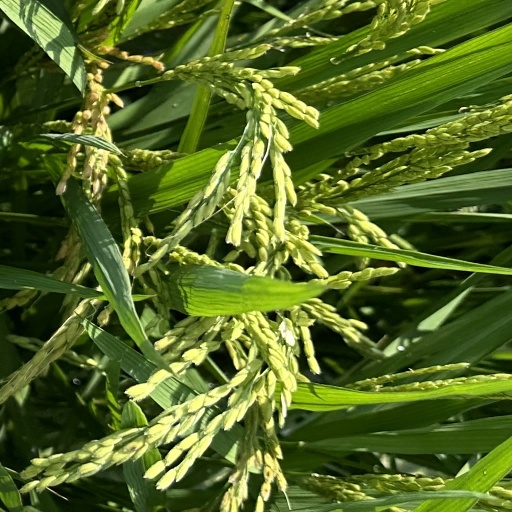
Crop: rice